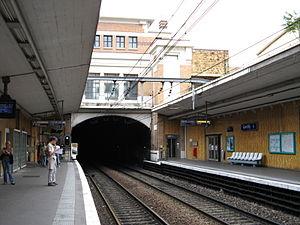
Gare de Gentilly vue des quais, RER B, France
La gare de Gentilly est une gare ferroviaire française de la ligne de Sceaux, située dans la commune de Gentilly.